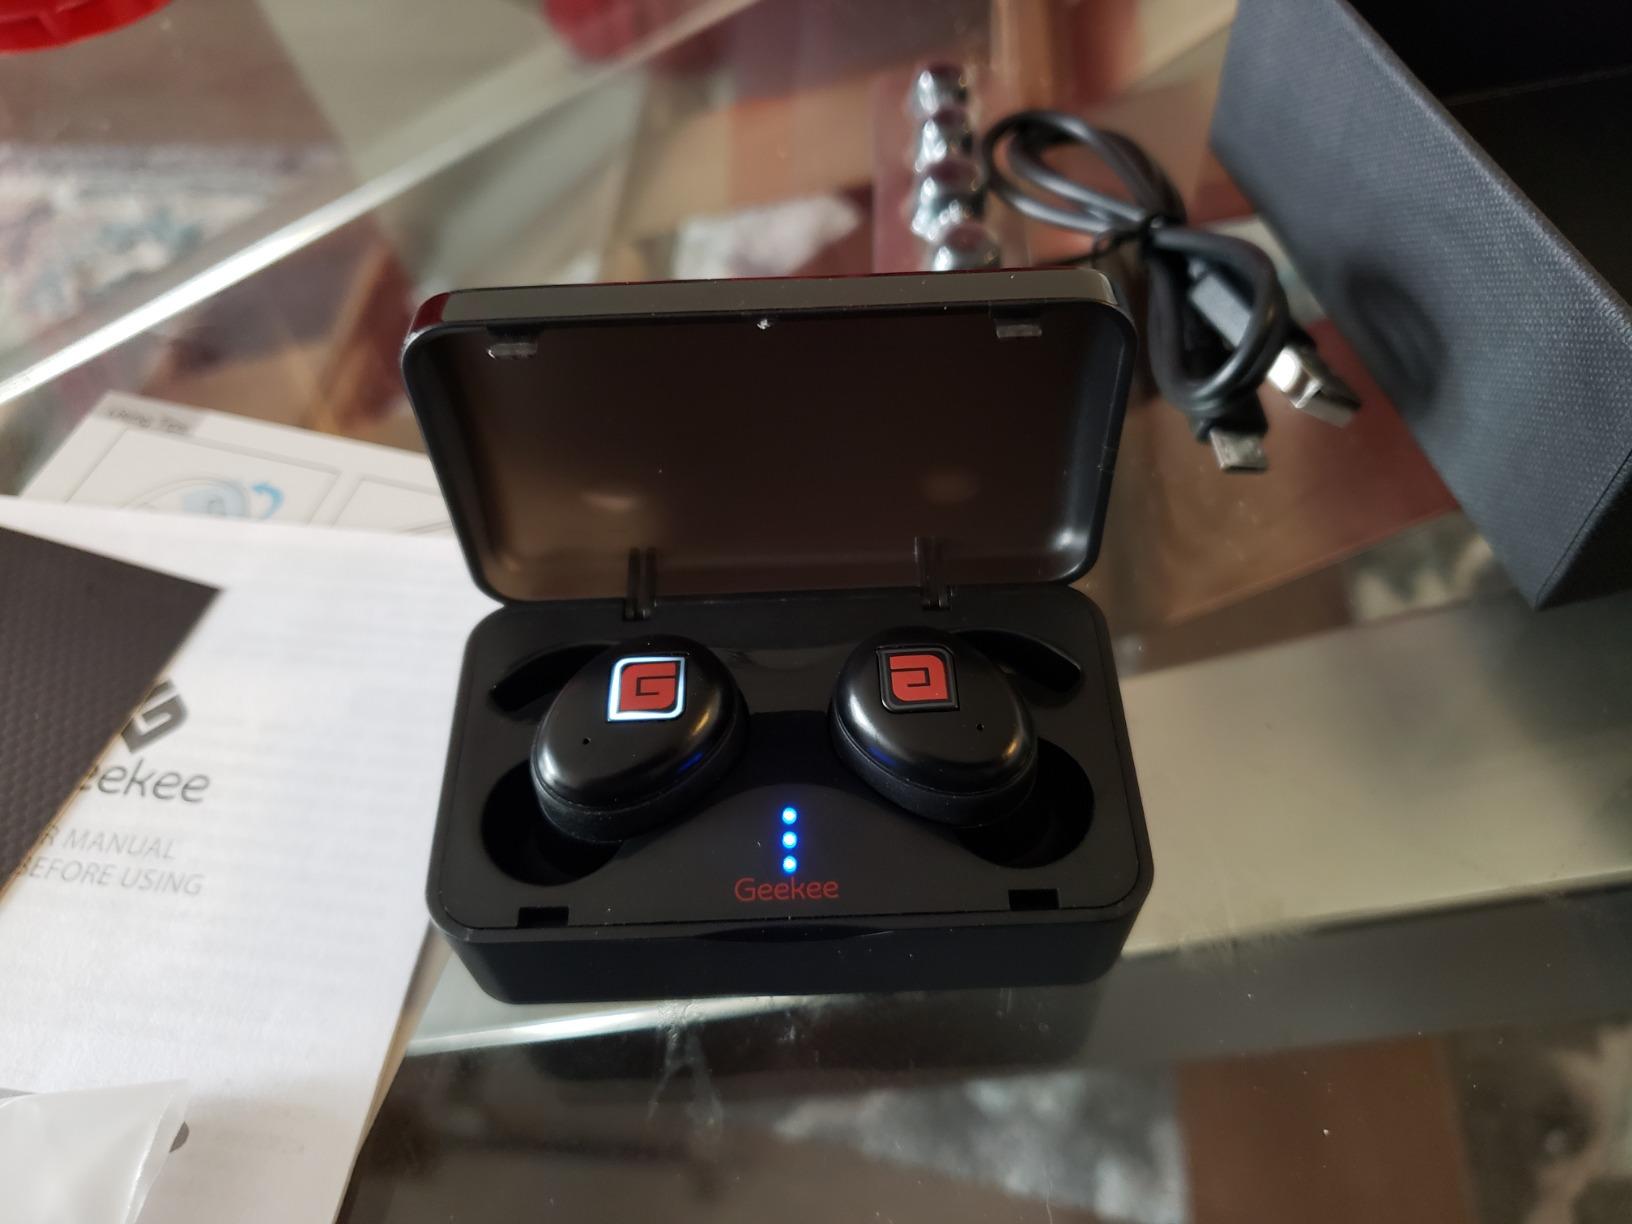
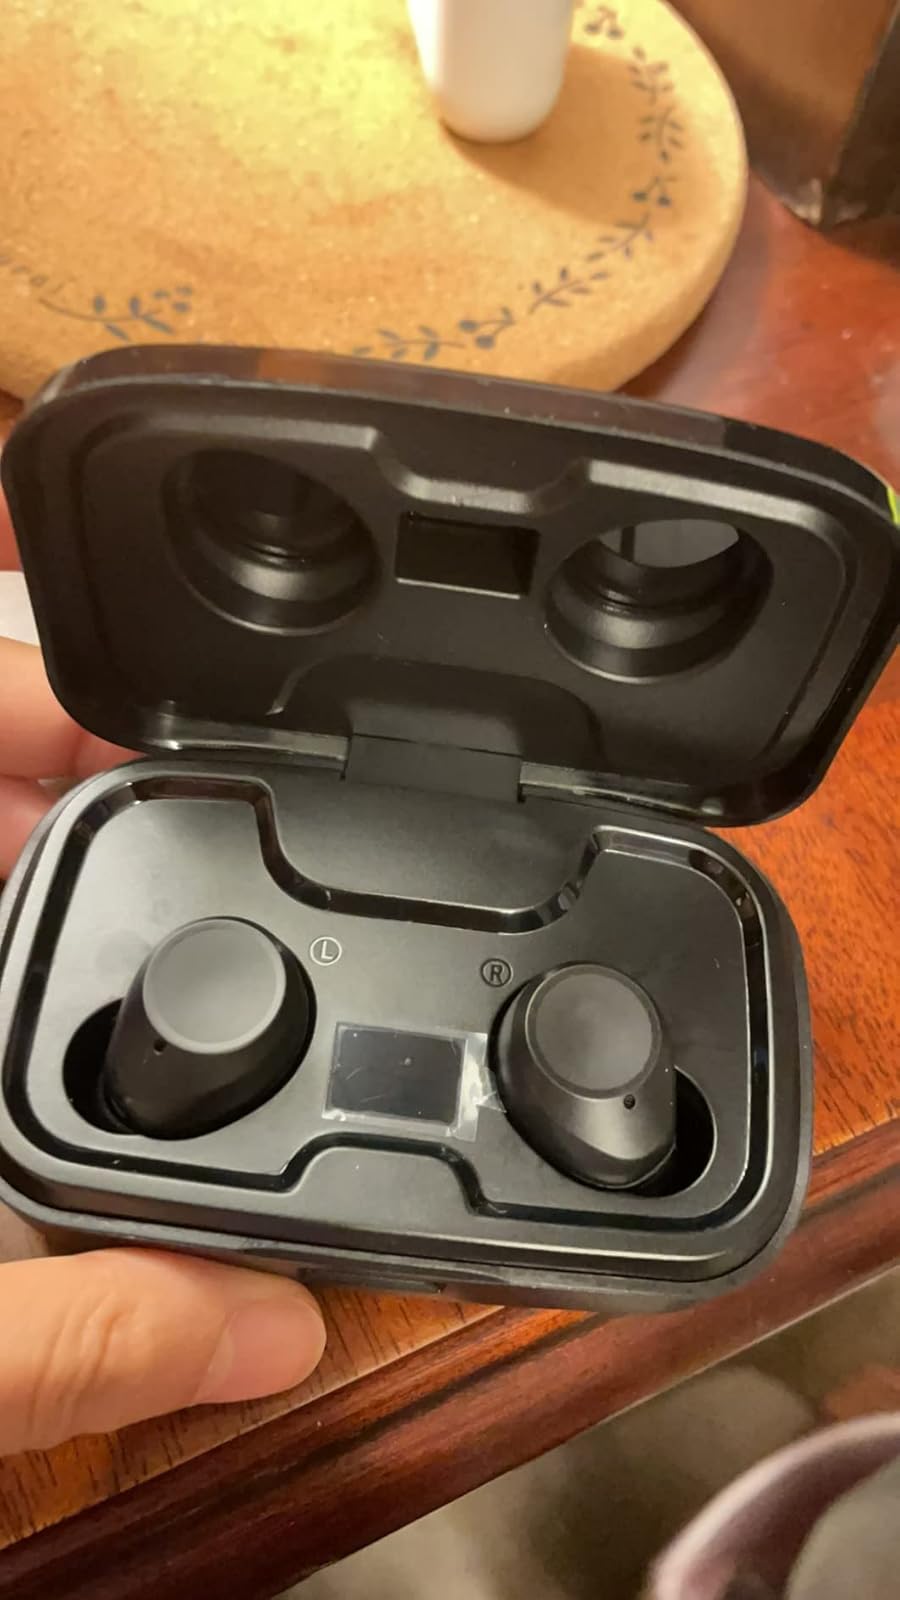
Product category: earbuds
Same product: no